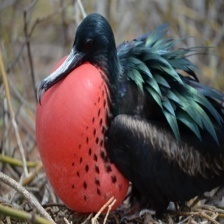
Species: FRIGATE
Scientific name: FREGATIDAE